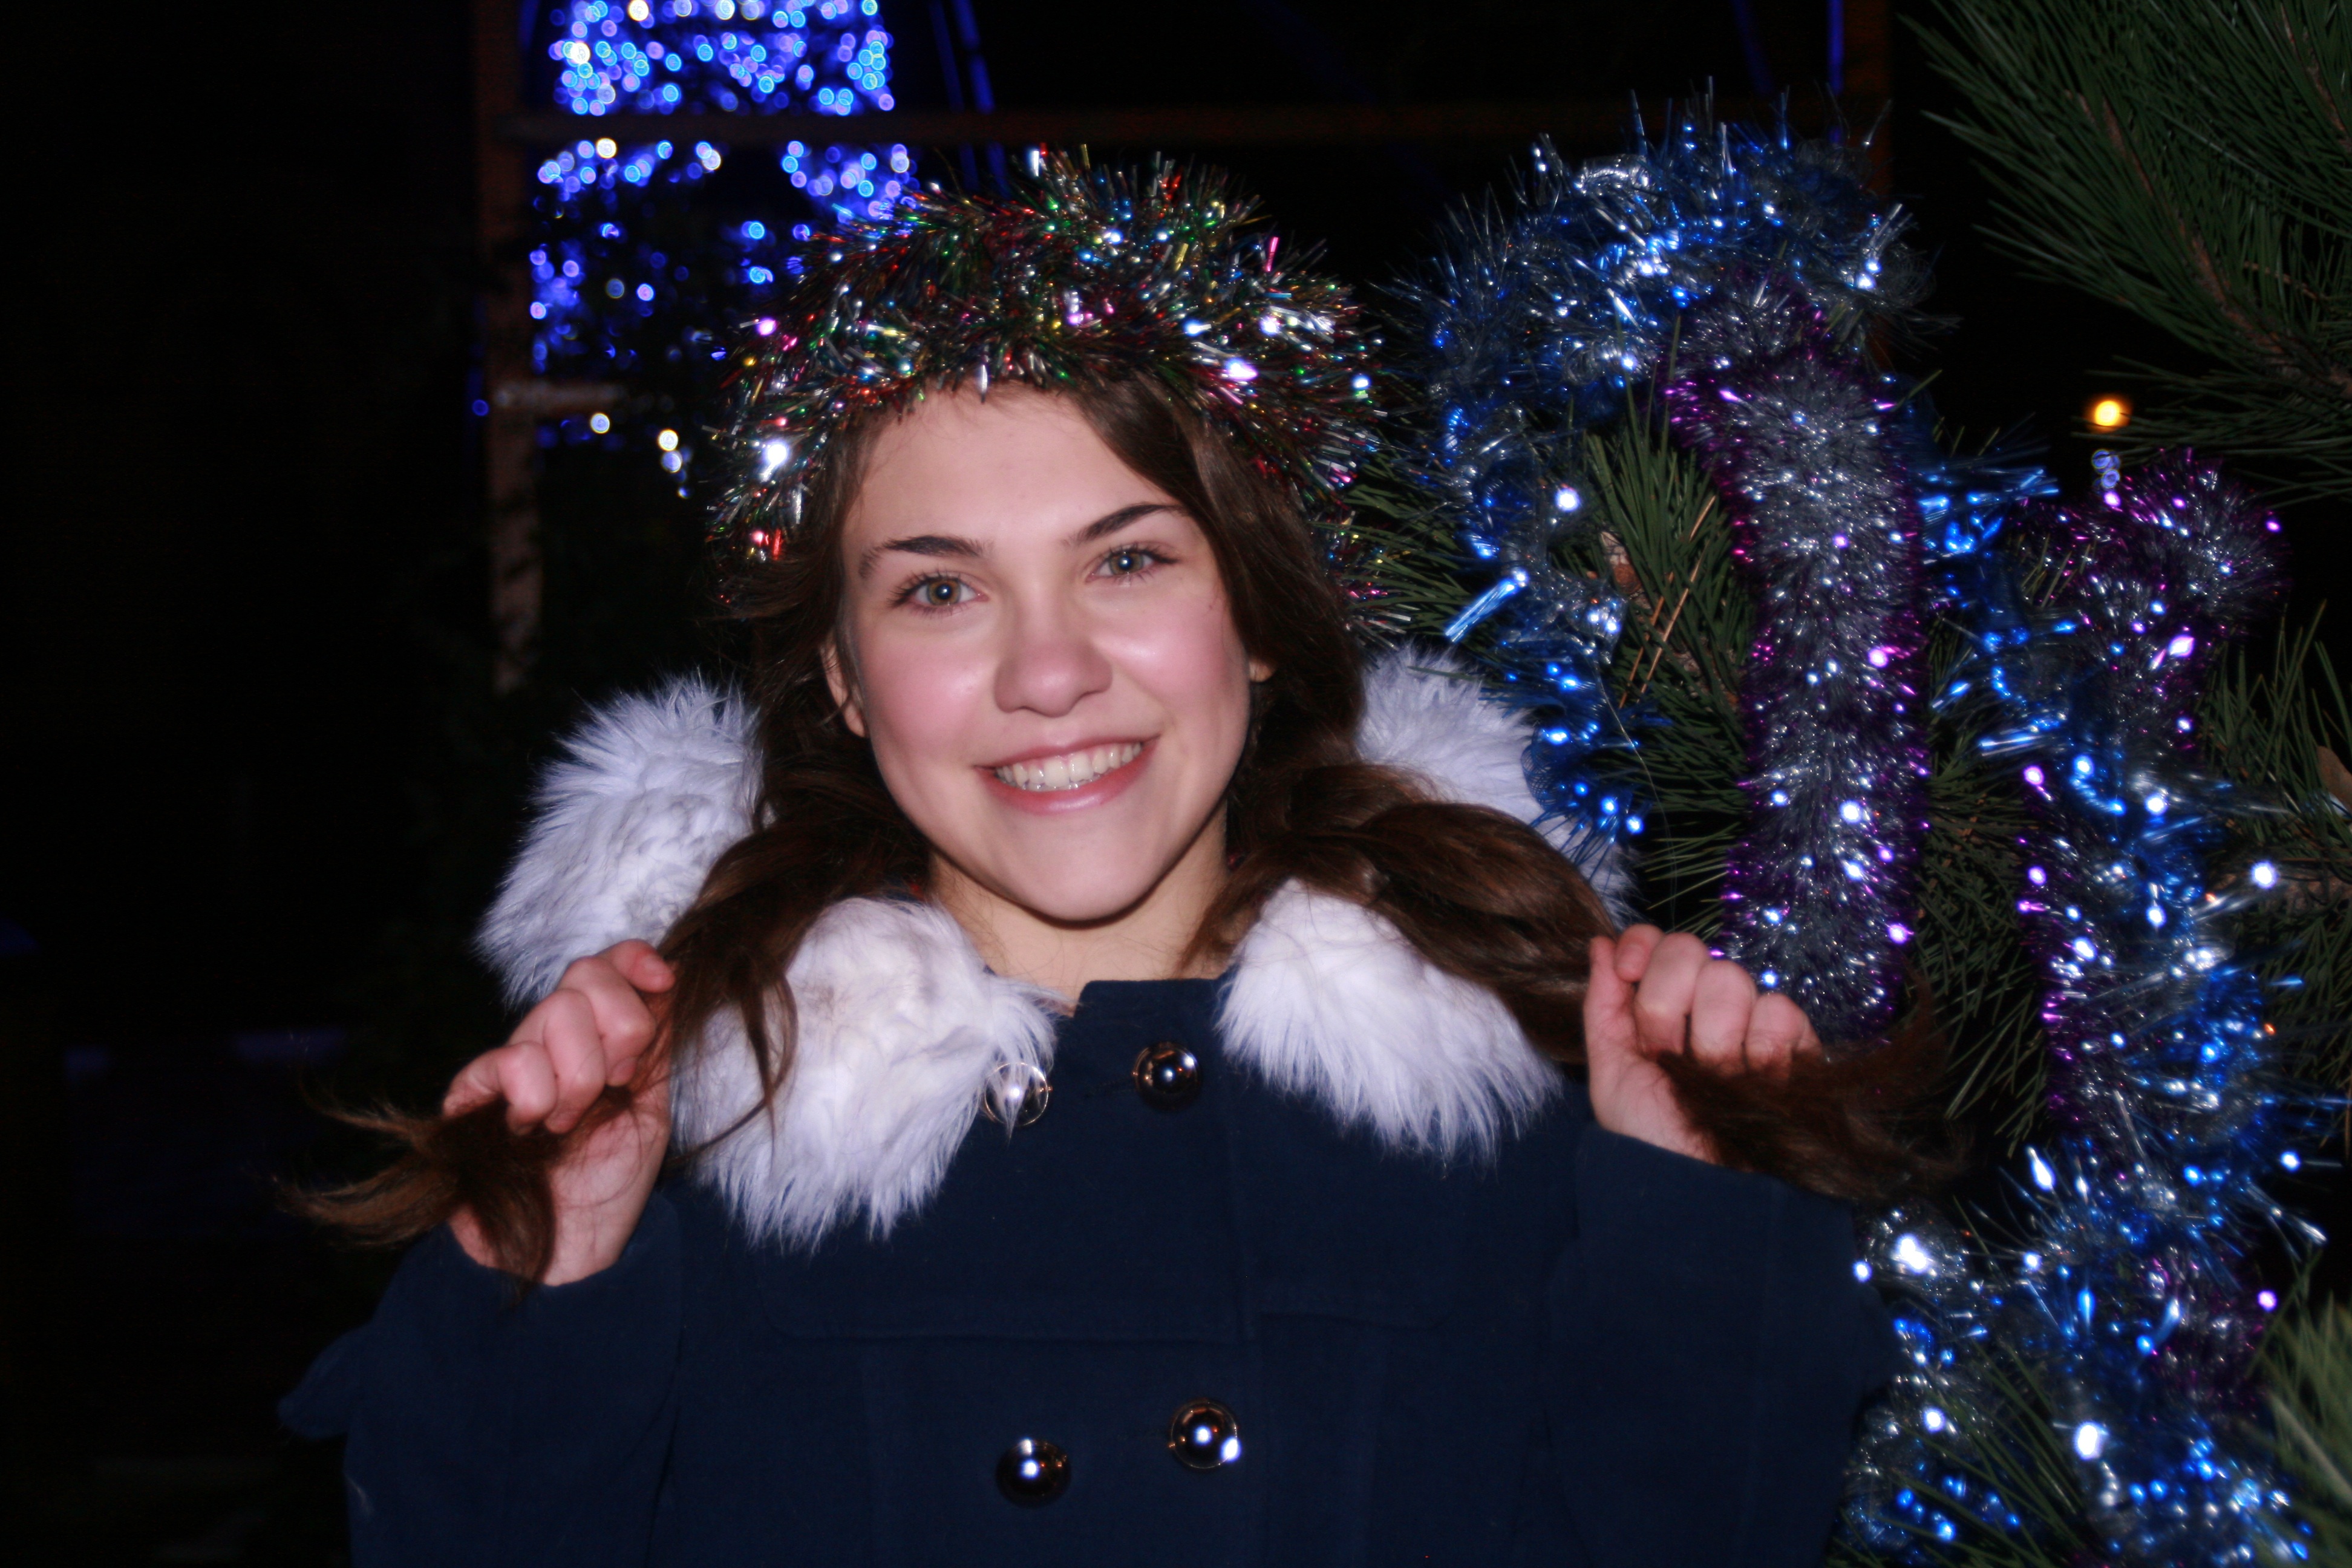
girl, christmas, christmas tree, happiness, tinsel, event